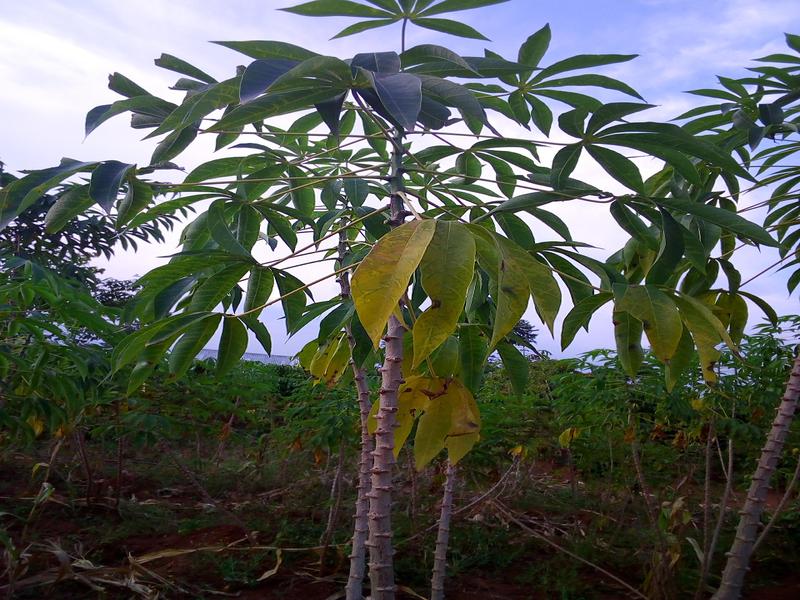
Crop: cassava
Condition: brown_streak_disease